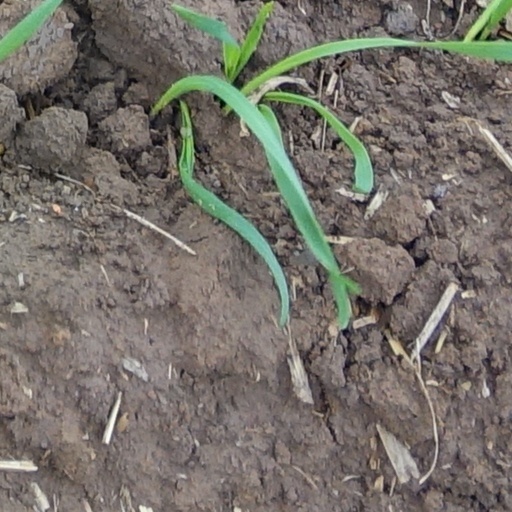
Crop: wheat